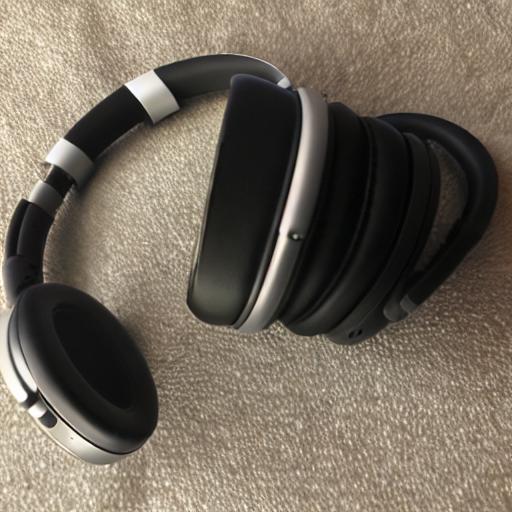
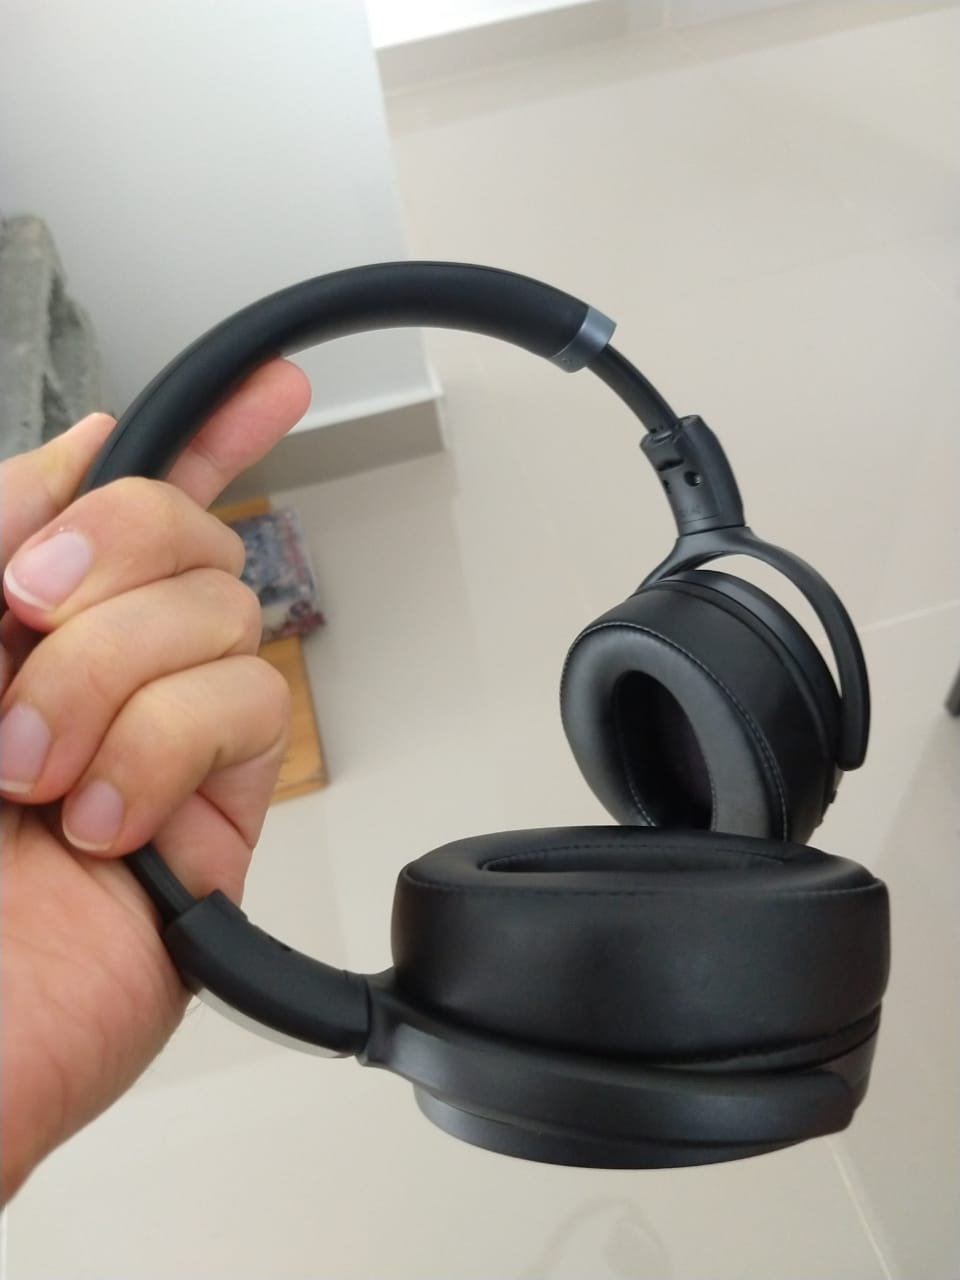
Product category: headphones
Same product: no